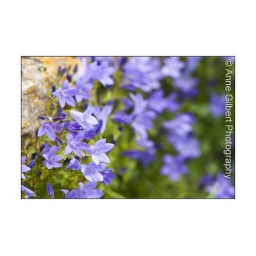
Pale blue flowers growing on a stone wall in spring